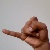
The image shows a hand gesture representing the letter 'J' in Indian Sign Language.